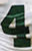
Number: 4